Christiaan Eijkman

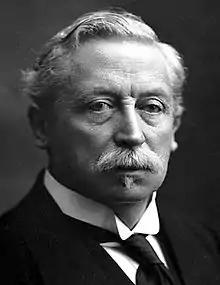
Christiaan Eijkman

In 1883, Eijkman left the Netherlands for The Dutch East Indies, where he was made medical officer of health, first in Semarang, then later at Tjilatjap, a small village on the south coast of Java, and at Padang Sidempoean in Northern Sumatra. It was at Tjilatjap that he caught malaria, which later so impaired his health that in 1885 he had to return to Europe on sick-leave.